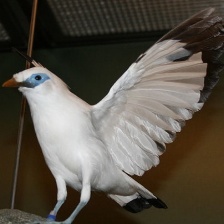
Species: BALI STARLING
Scientific name: LEUCOPSAR ROTHSCHILDI